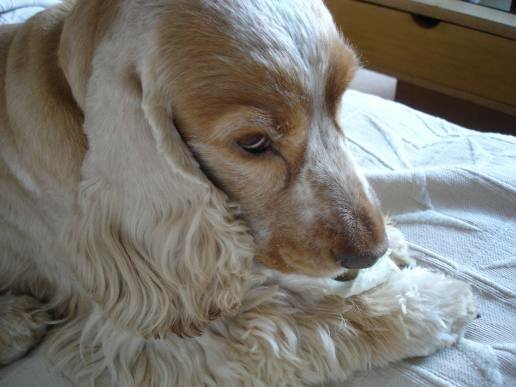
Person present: No